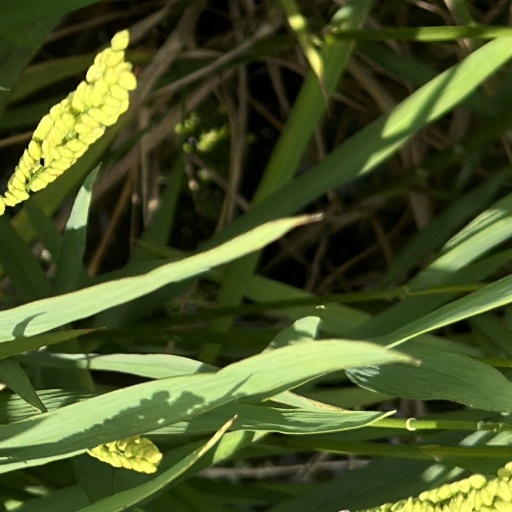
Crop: rice